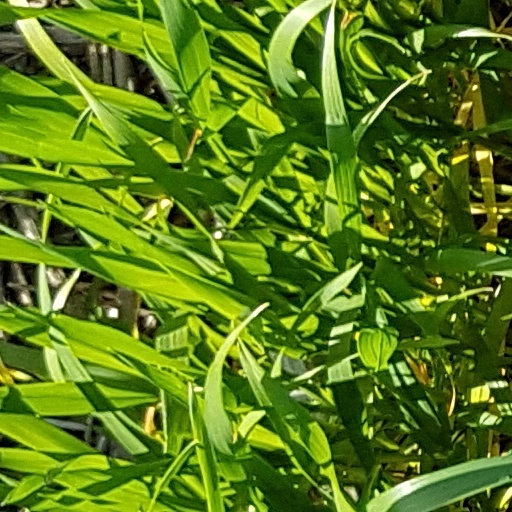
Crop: wheat